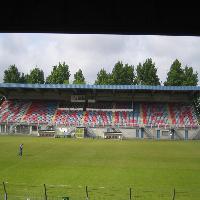
Weather: cloudy or overcast